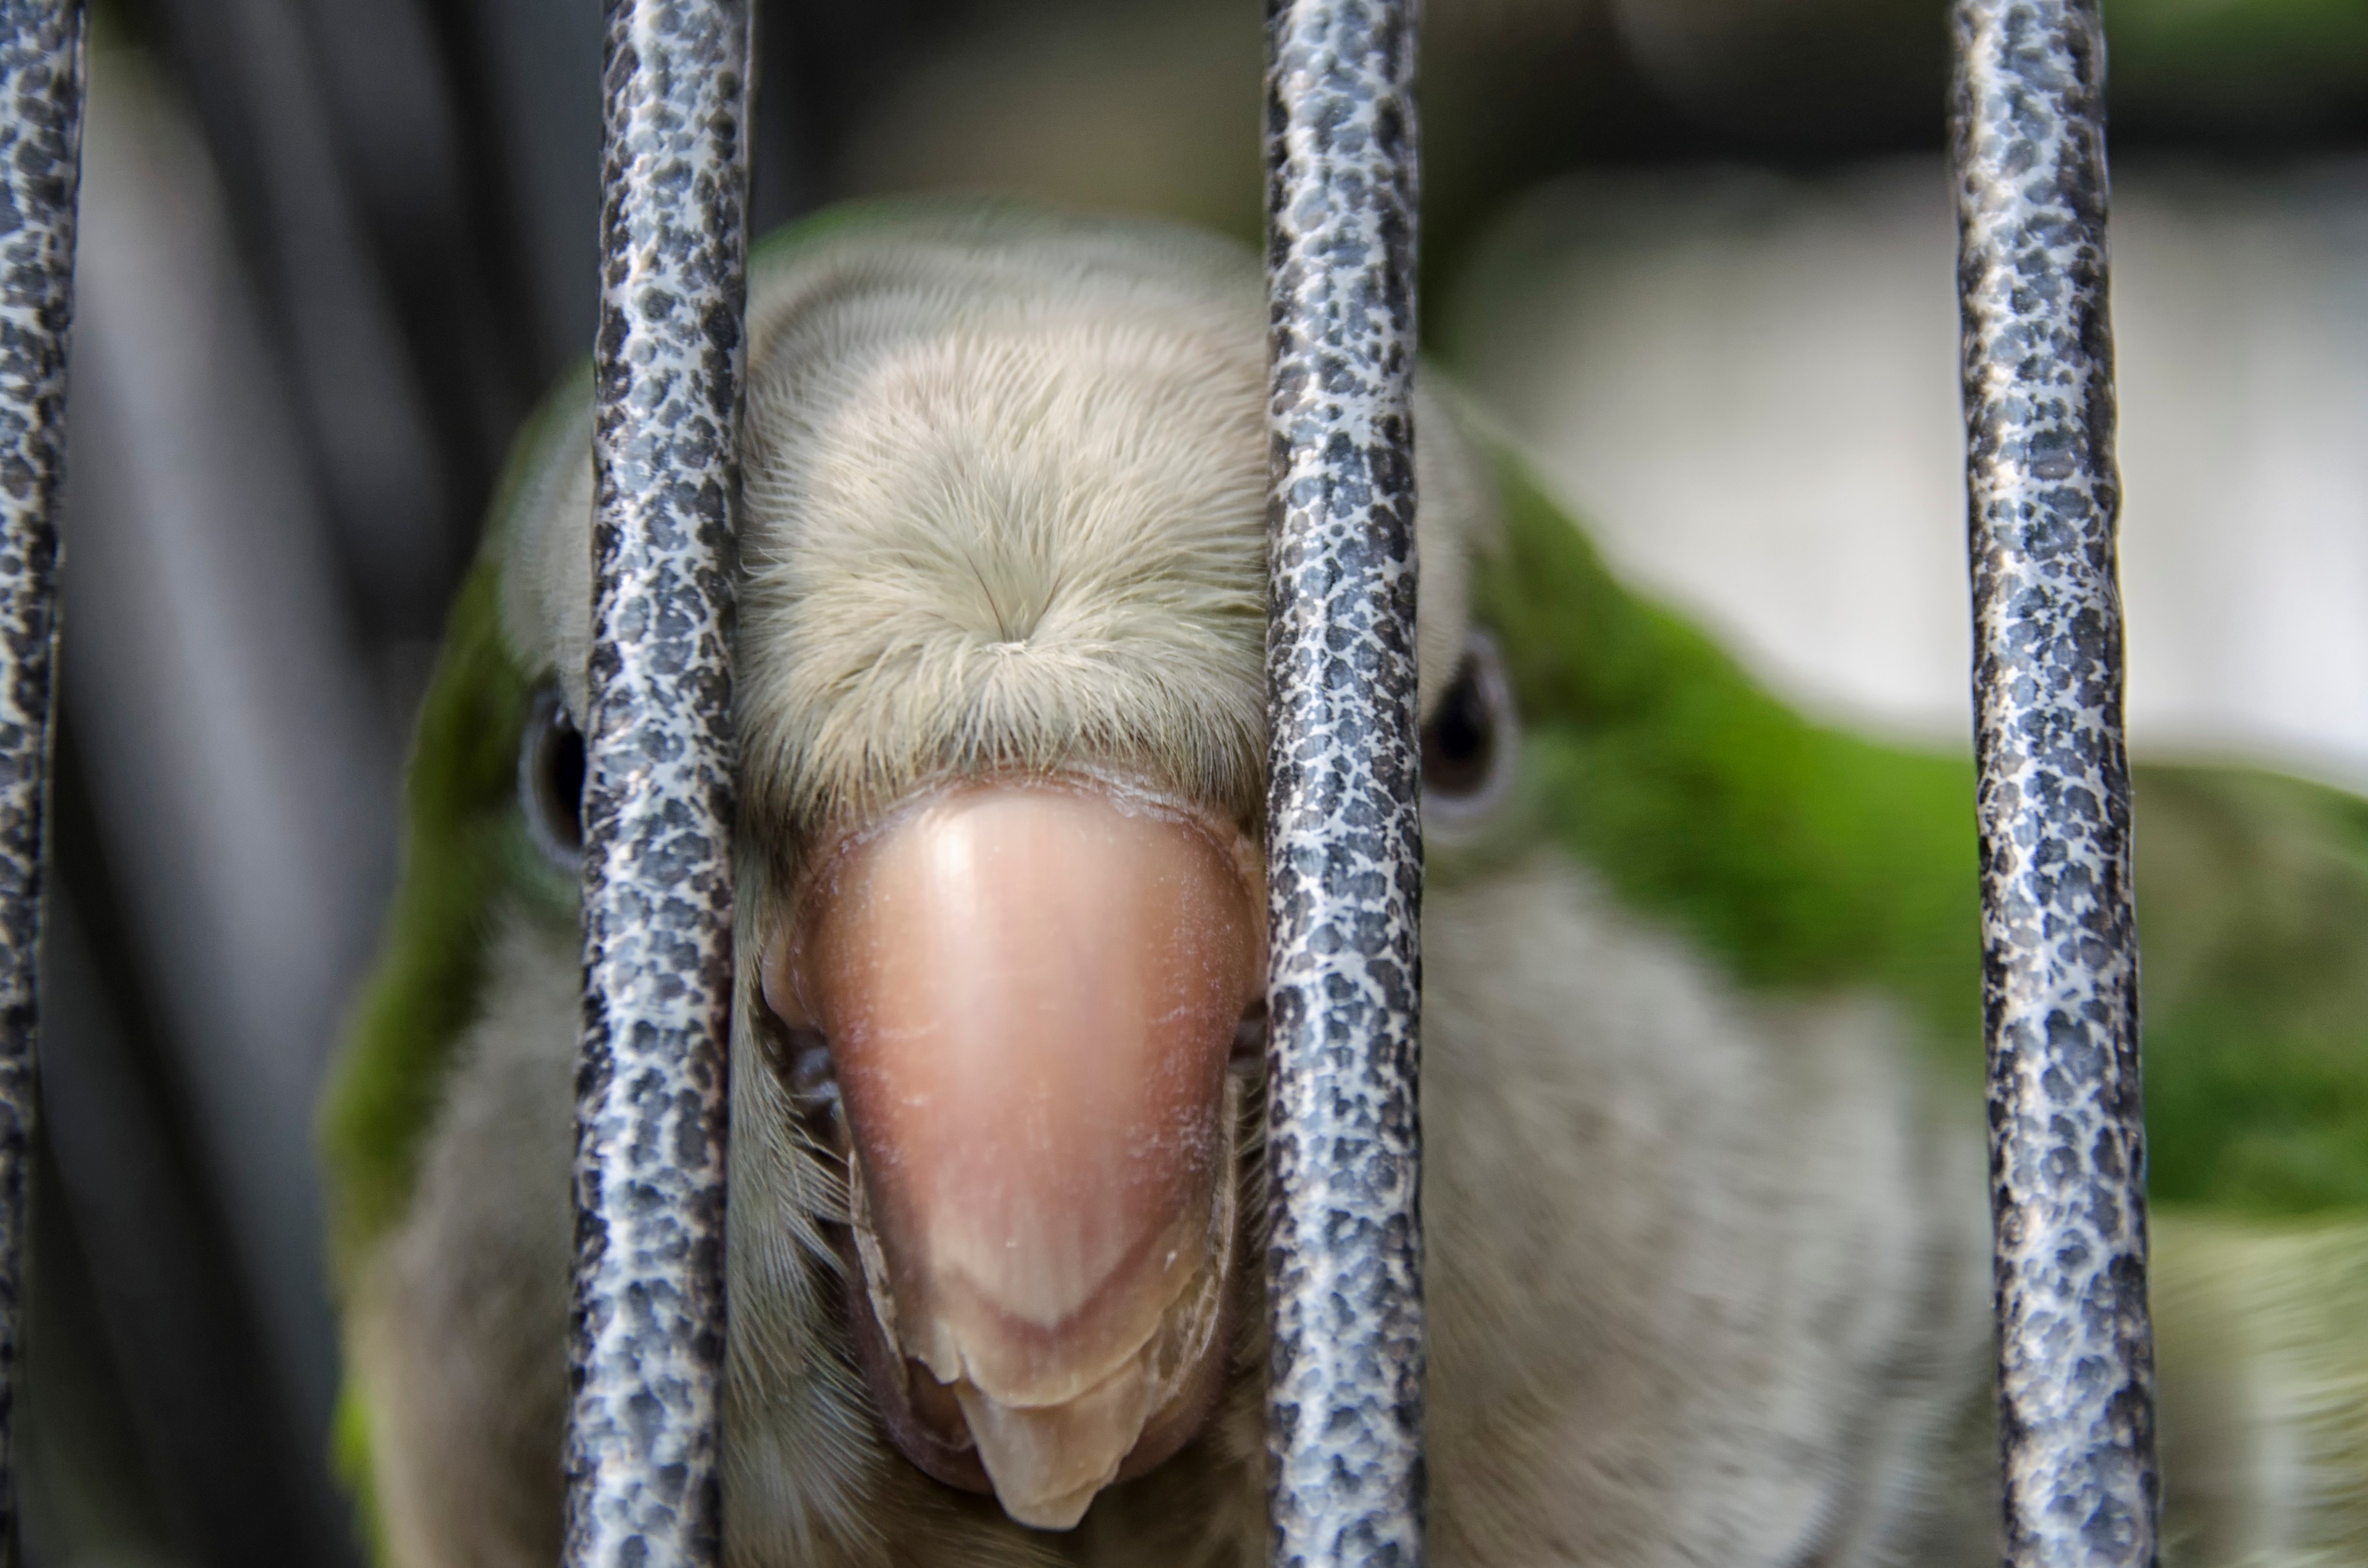
branch, bird, wildlife, fauna, close up, canada, vertebrate, parrot, perroquet, quebec, sherbrooke, oiseau, macro photography